5th Magritte Awards

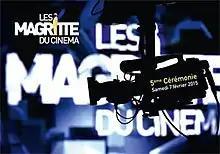
Official poster

The 5th Magritte Awards ceremony, presented by the Académie André Delvaux, honored the best films of 2014 in Belgium and took place on 7 February 2015 at the Square in the historic site of Mont des Arts, Brussels beginning at 7:50 p.m. CET. During the ceremony, the Académie André Delvaux presented Magritte Awards in 21 categories. The ceremony was televised in Belgium by BeTV. Actor François Damiens presided the ceremony, while Charlie Dupont hosted the show for the first time.